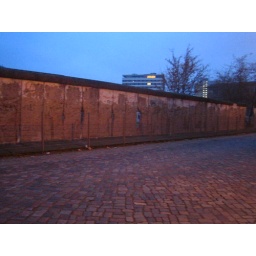
there is now a fence around the wall so you cant steal it